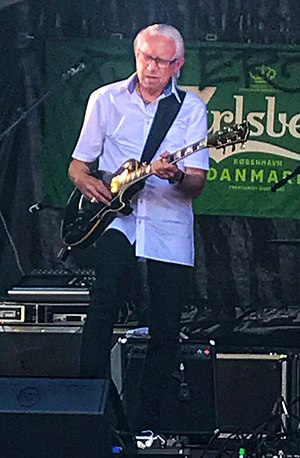
Kenn Lending
Kenn Lending i 2019
Kenn Lending er en dansk guitarist og bluesmusiker.